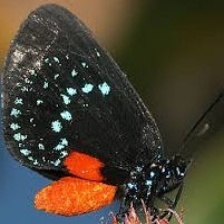
Species: ATALA
Butterfly family (ImageNet category): lycaenid_butterfly